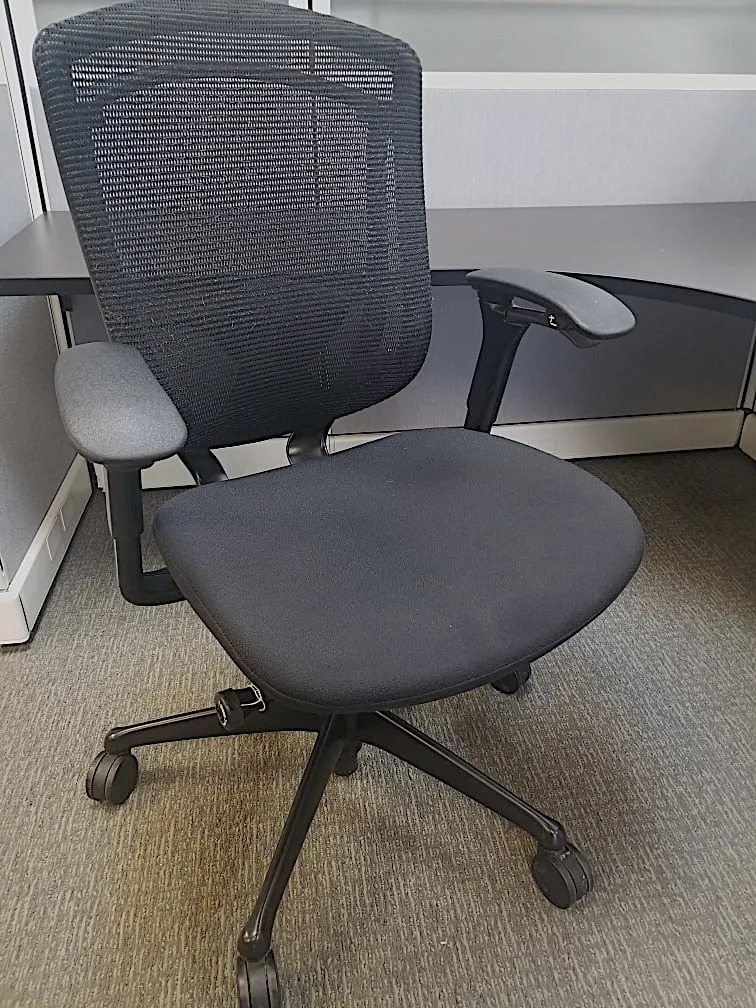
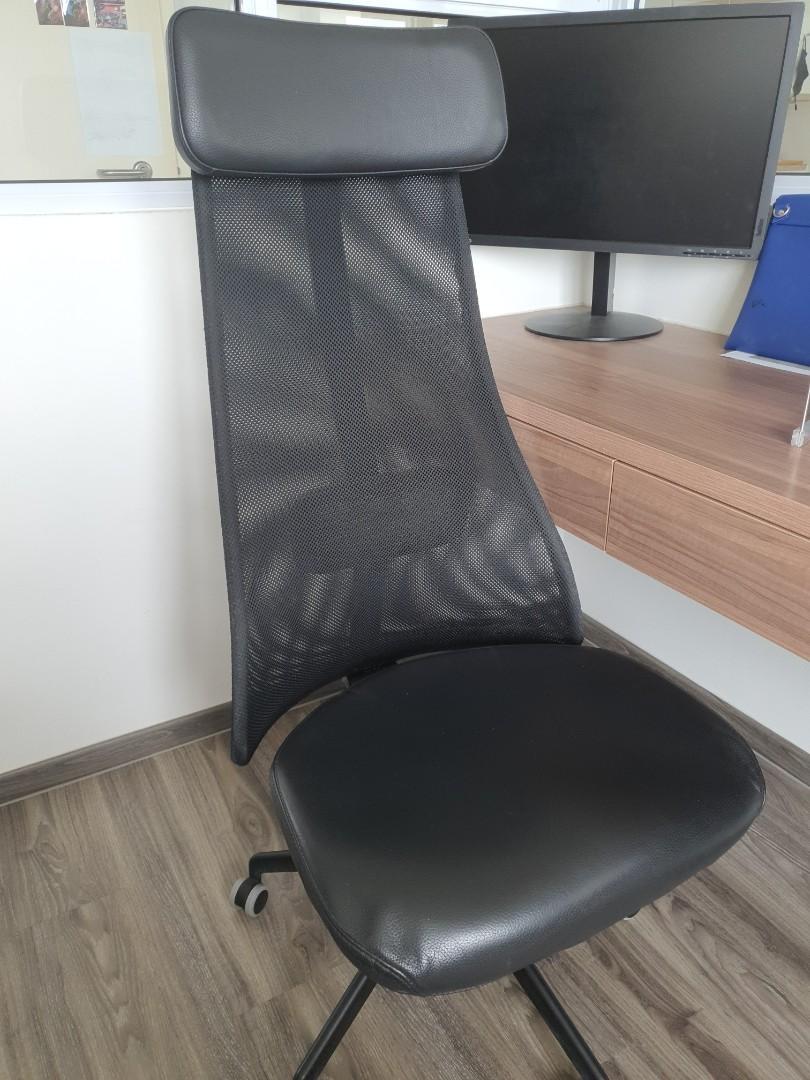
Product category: items_chair
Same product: no